Mun Kyong-jin

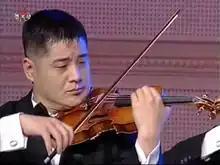
Kyong-jin performing the violin

Mun Kyong-jin (born 1981) is a possibly deceased North Korean violinist who was formerly the head & first violinist of the Unhasu Orchestra.